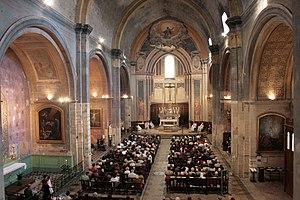
La cathédrale Notre Dame de Nazareth en 2008 a fêté ses 800 (consaans de consécration (consacrée le 26 octobre 1208).
Orange, surnommée la « Cité des Princes », est une commune française située au nord-ouest du département de Vaucluse en région Provence-Alpes-Côte d'Azur.
Cet article recense les monuments historiques du département de Vaucluse, en France.
La cathédrale Notre-Dame-de-Nazareth, est une ancienne cathédrale catholique romaine située à Orange en Vaucluse. Redevenue aujourd'hui une simple église paroissiale, elle a été le siège du diocèse d'Orange jusqu'en 1801.
Le diocèse d'Orange est un ancien diocèse de l'Église catholique en France.